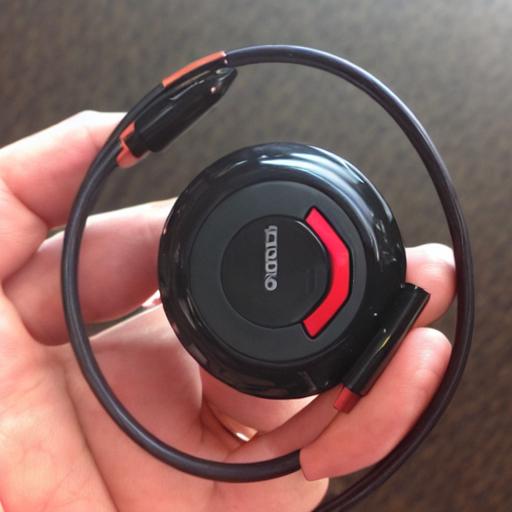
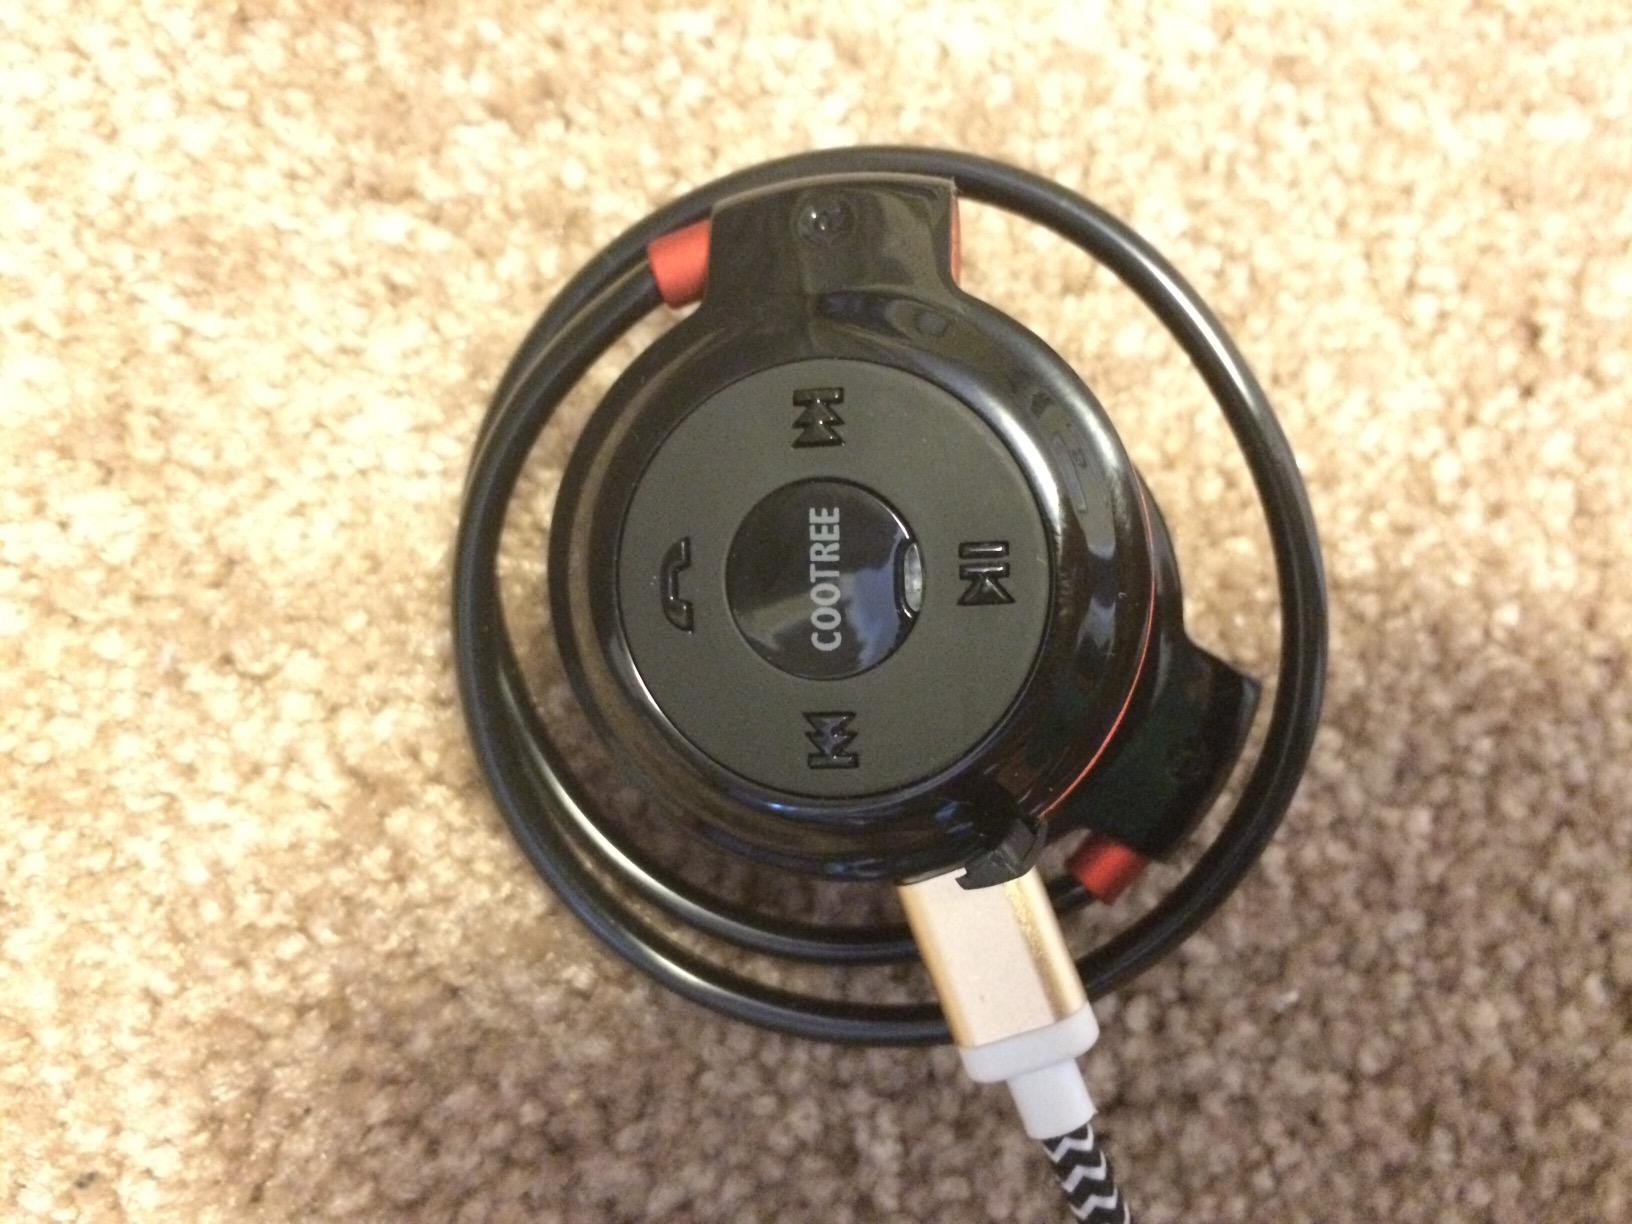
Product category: headphones
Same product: no